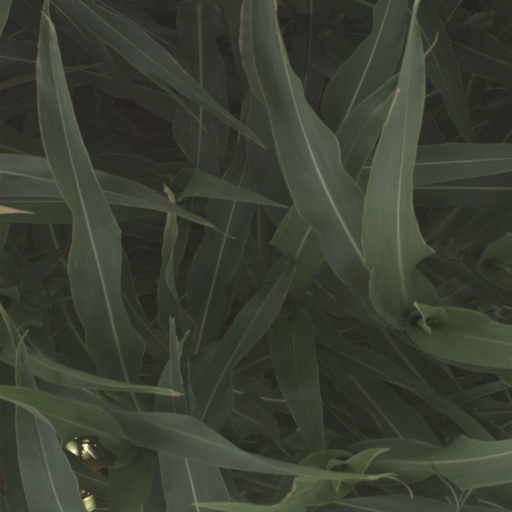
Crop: sorghum